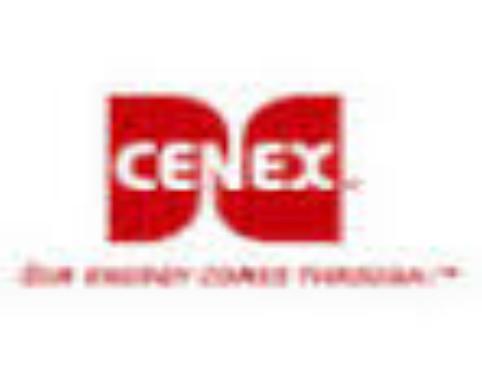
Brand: Cenex
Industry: Others